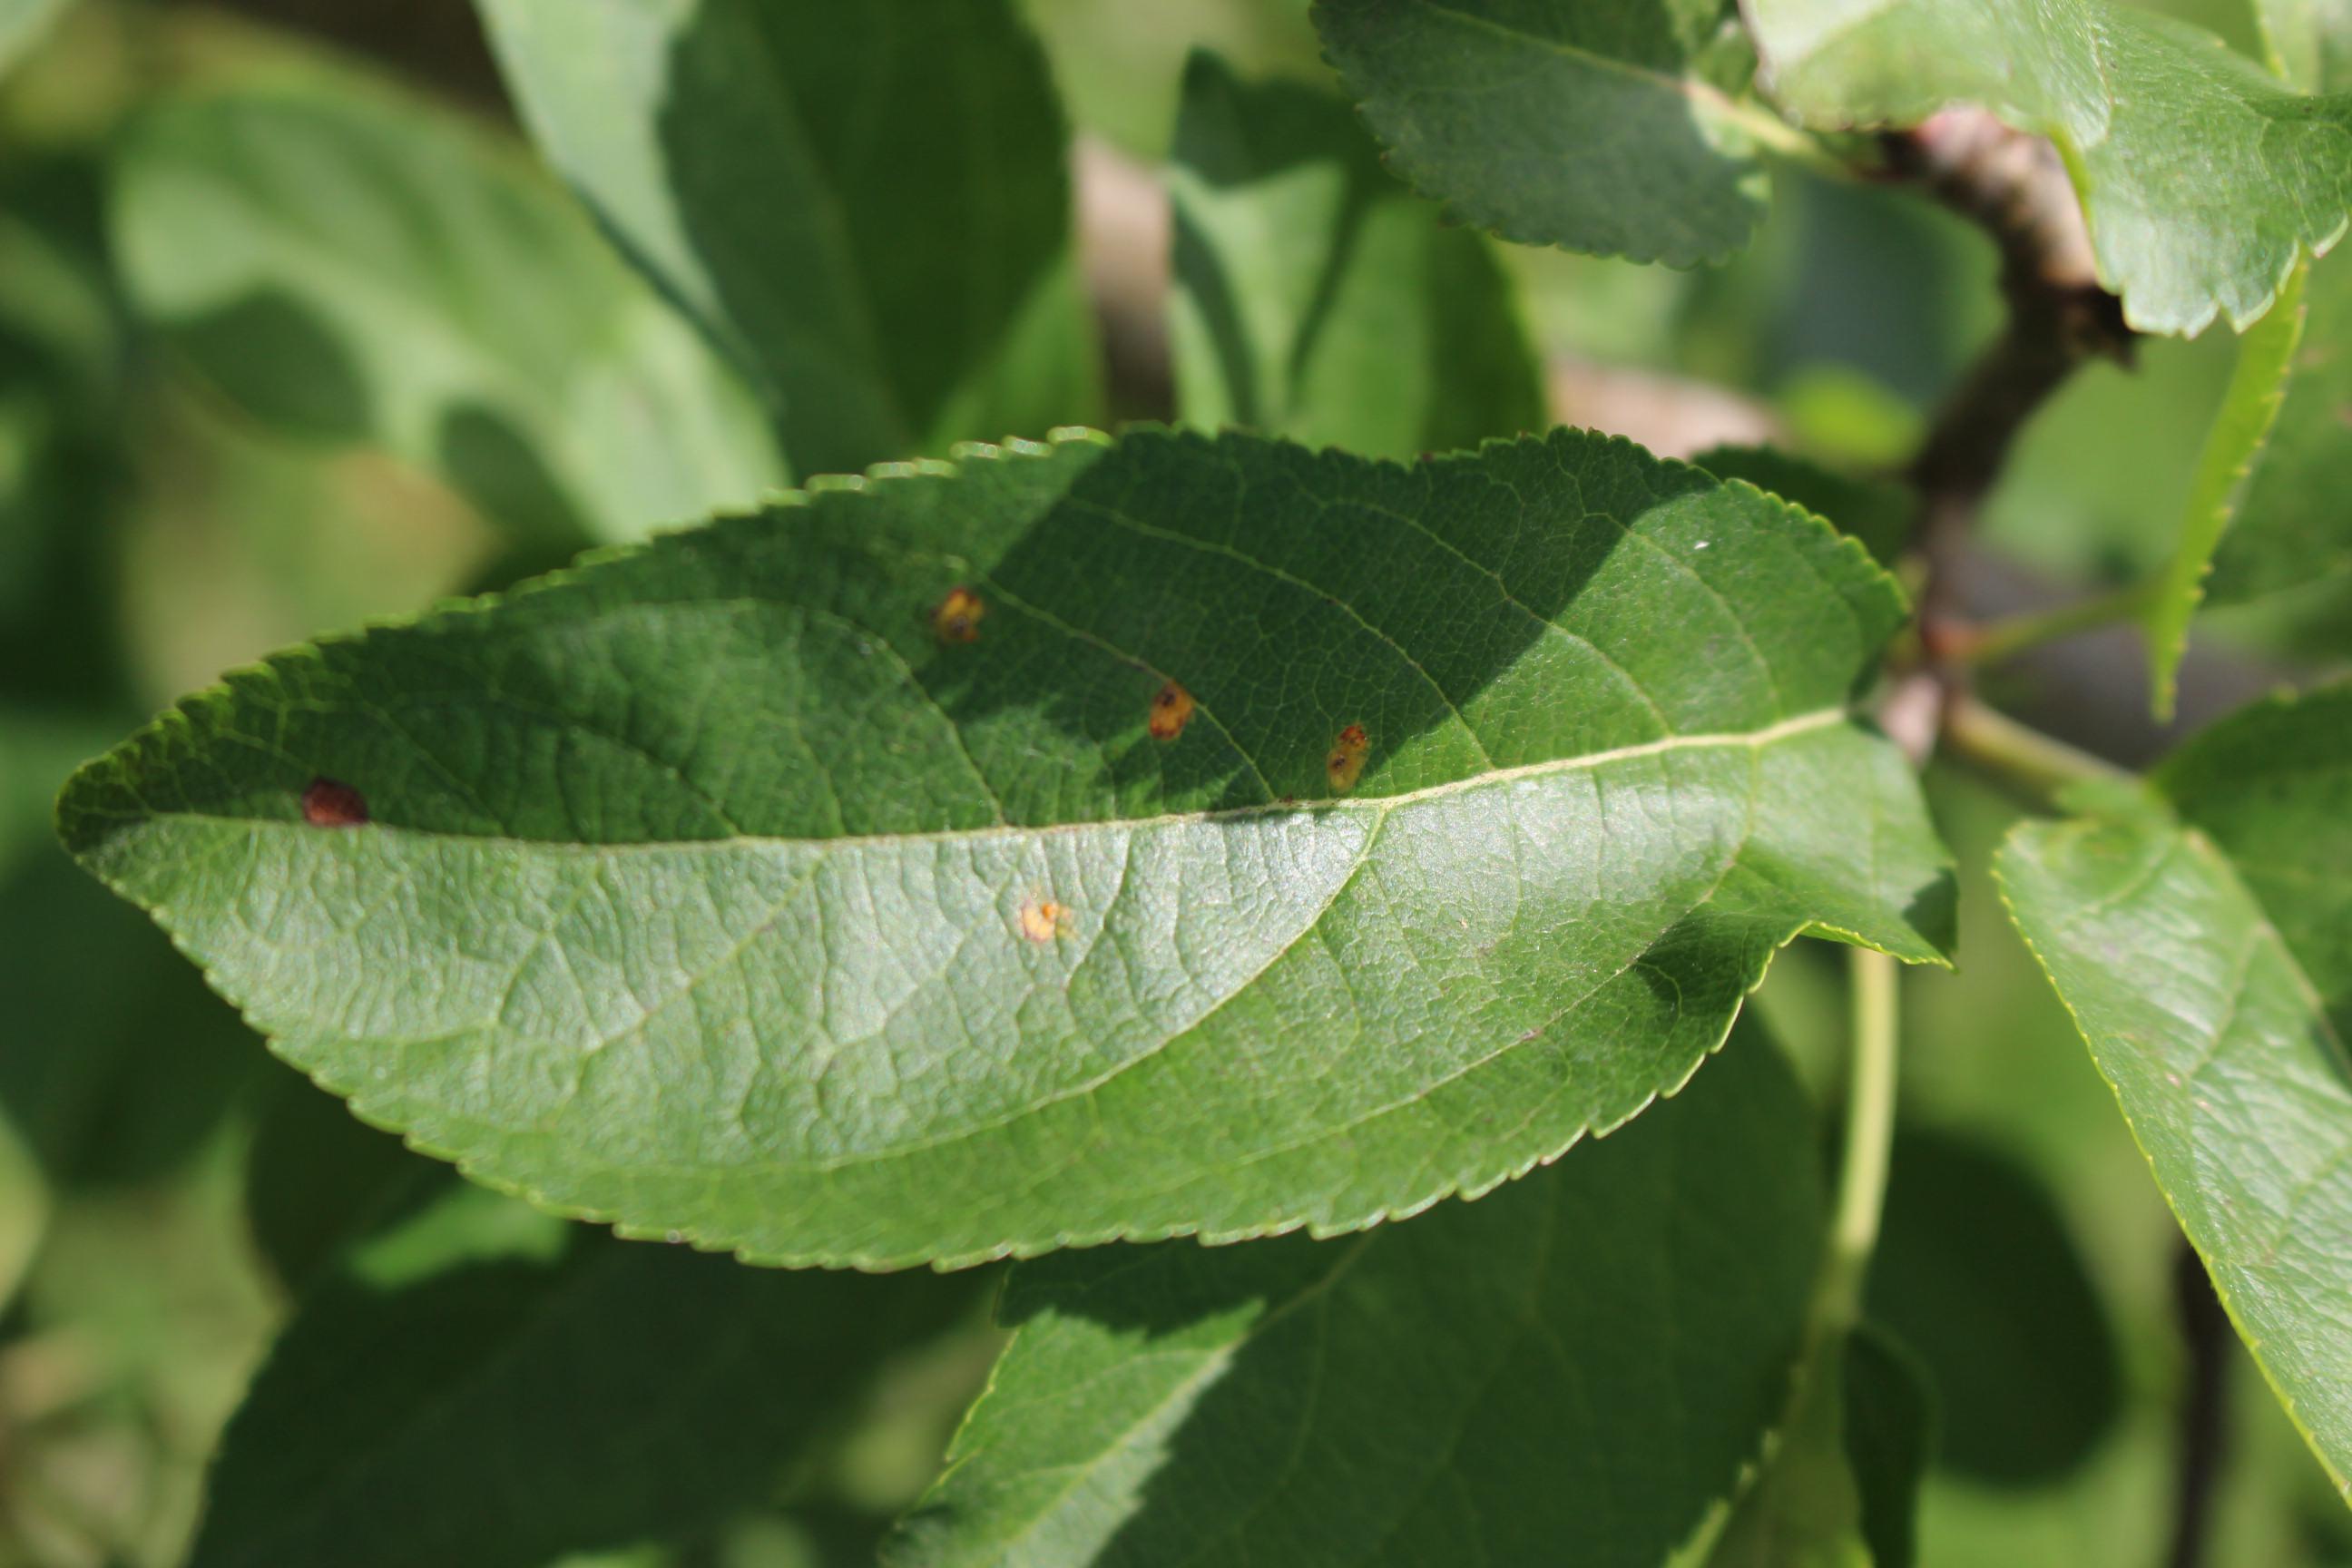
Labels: rust